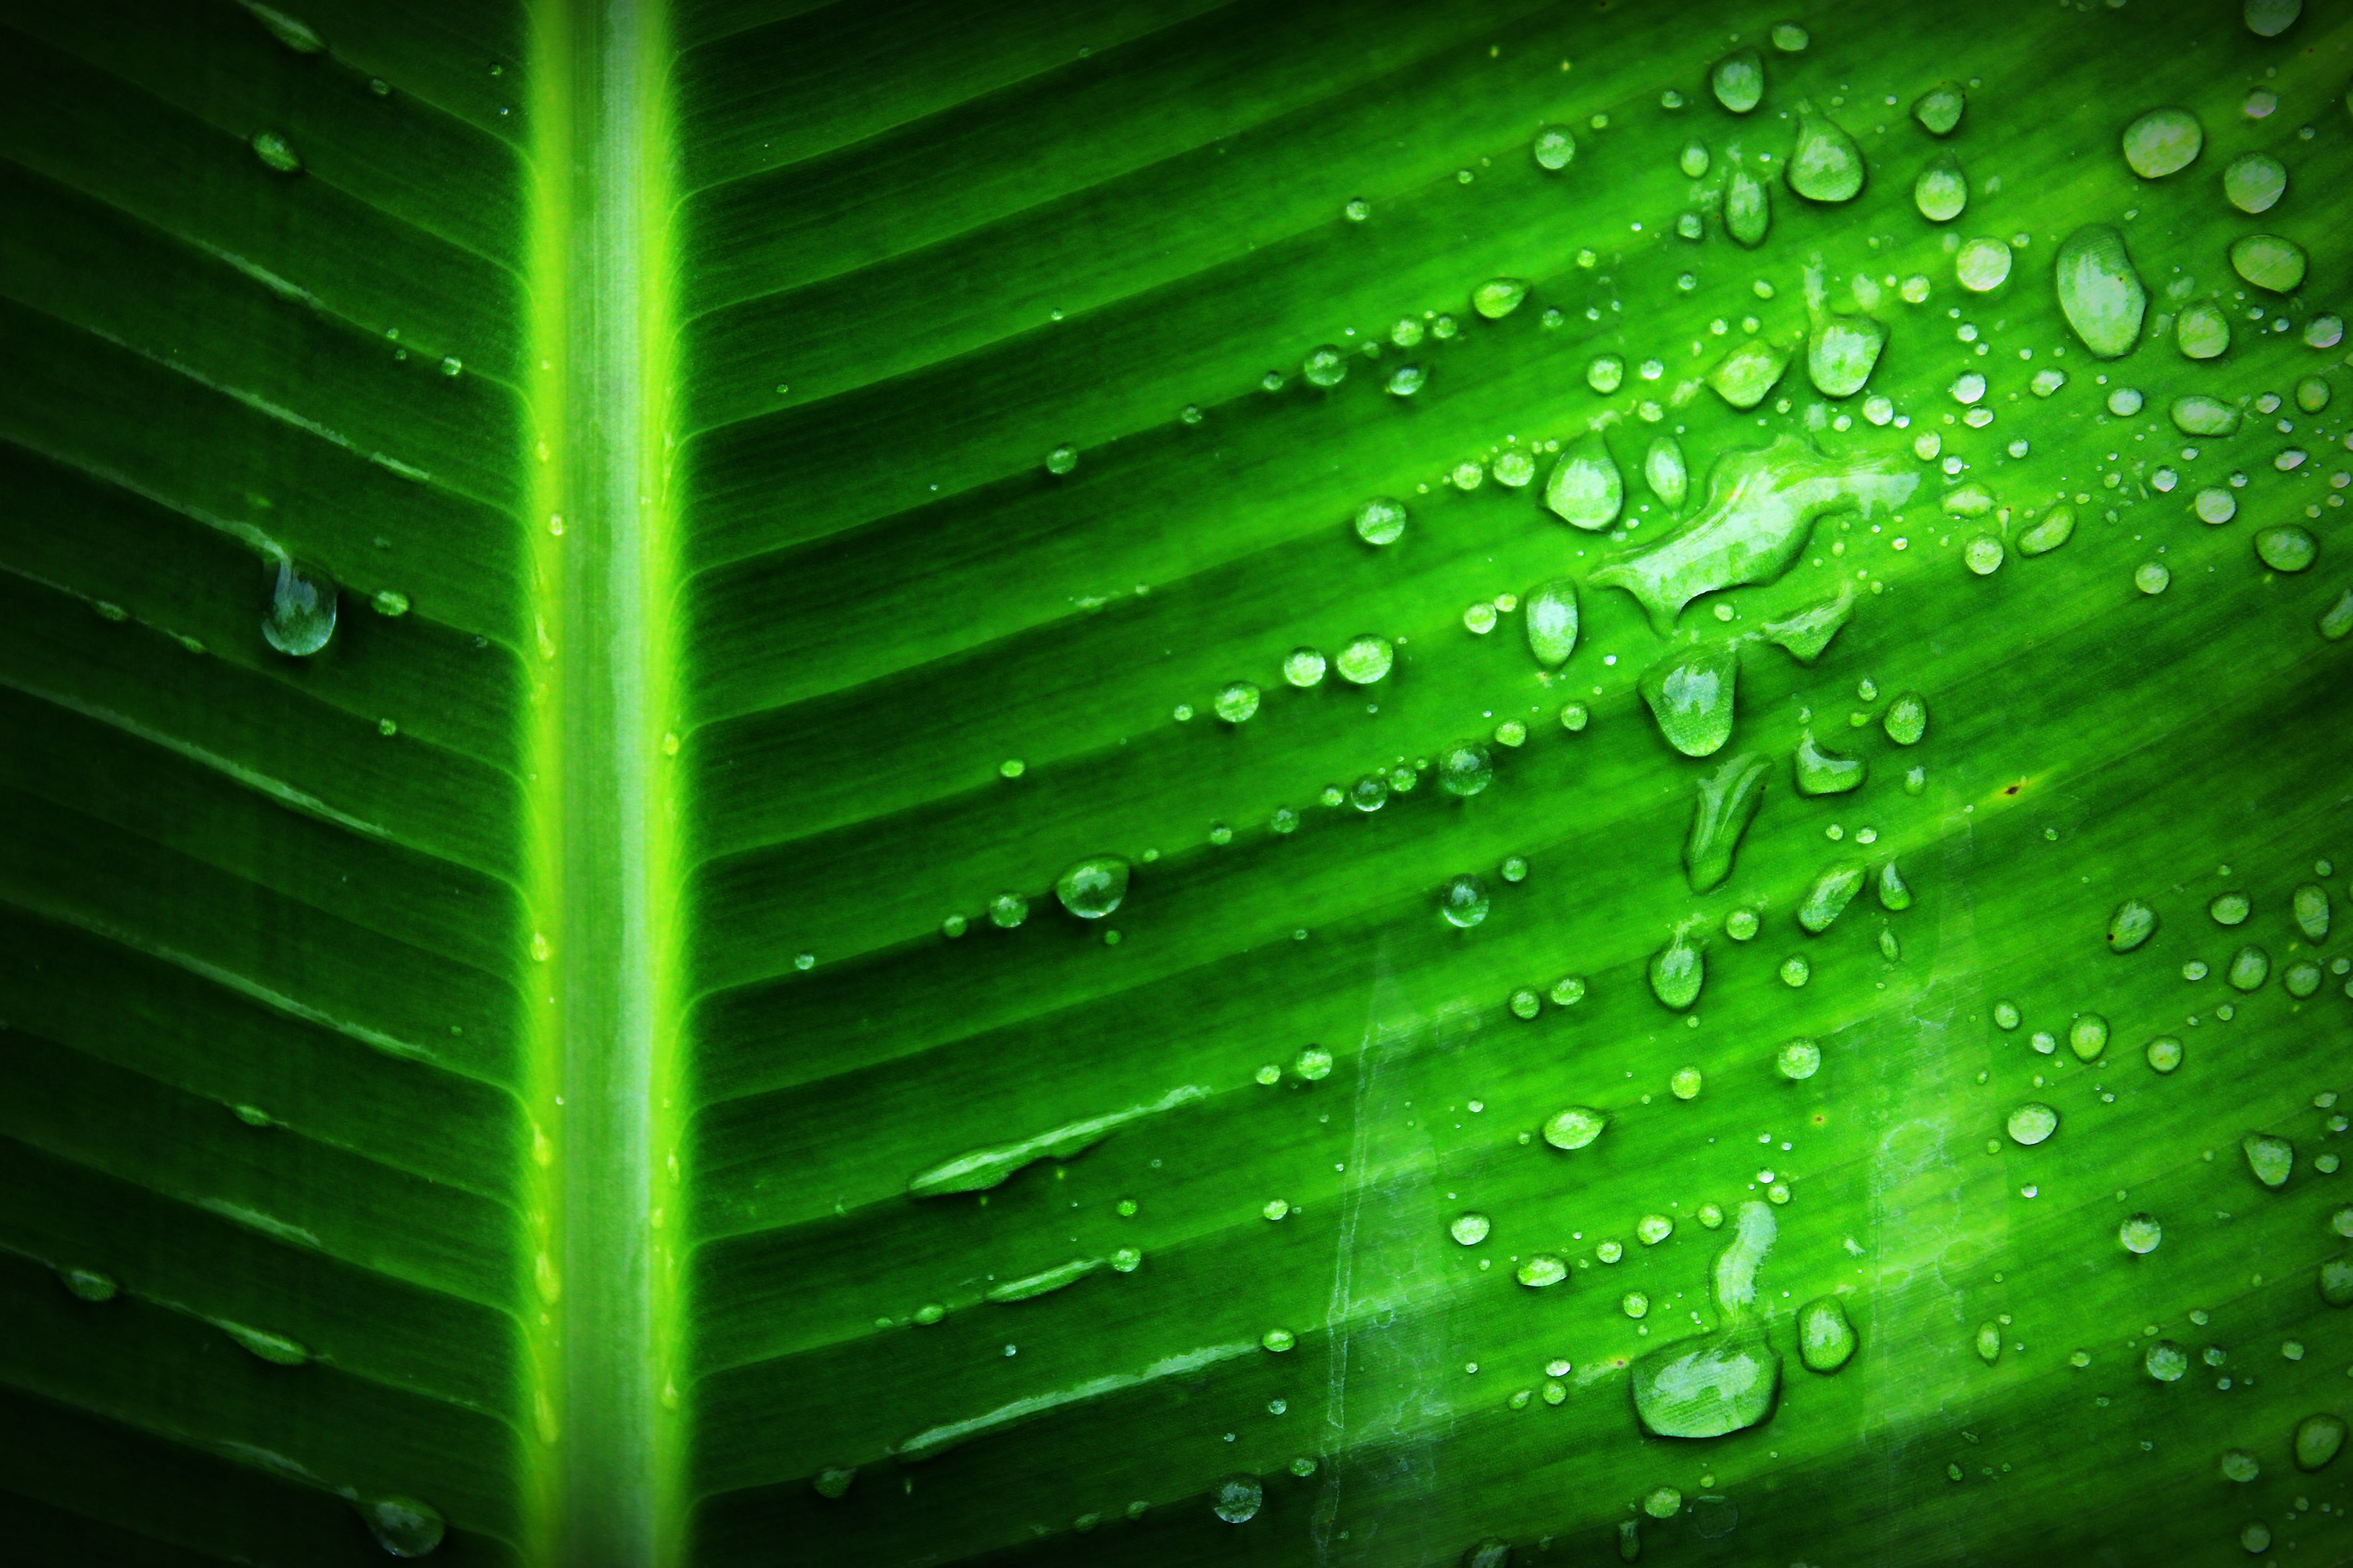
water, droplet, drop, dew, light, growth, plant, sunlight, leaf, flower, wet, pattern, line, green, tropical, color, macro, fresh, circle, freshness, close up, banana leaf, drops, detail, shape, moisture, macro photography, water drops, plant stem